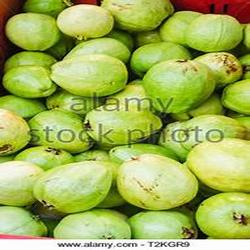
Label: Guava